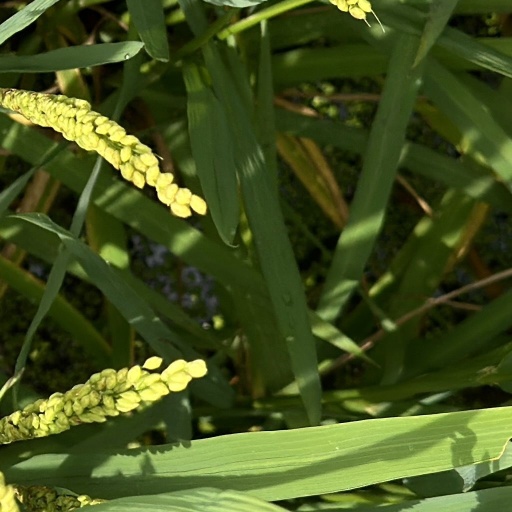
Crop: rice